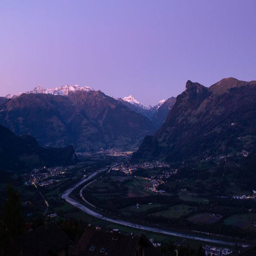
Triesenberg